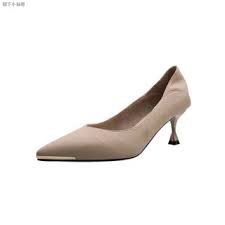
Waste category: shoes